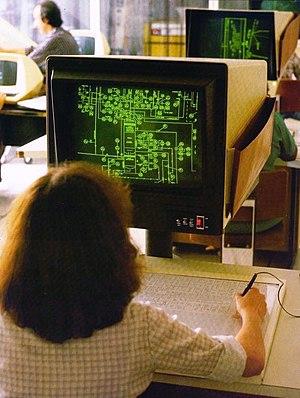
Computervision inc. est un éditeur de logiciels américain et un constructeur d'ordinateurs, racheté en 1998 par Parametric Technology Corporation.